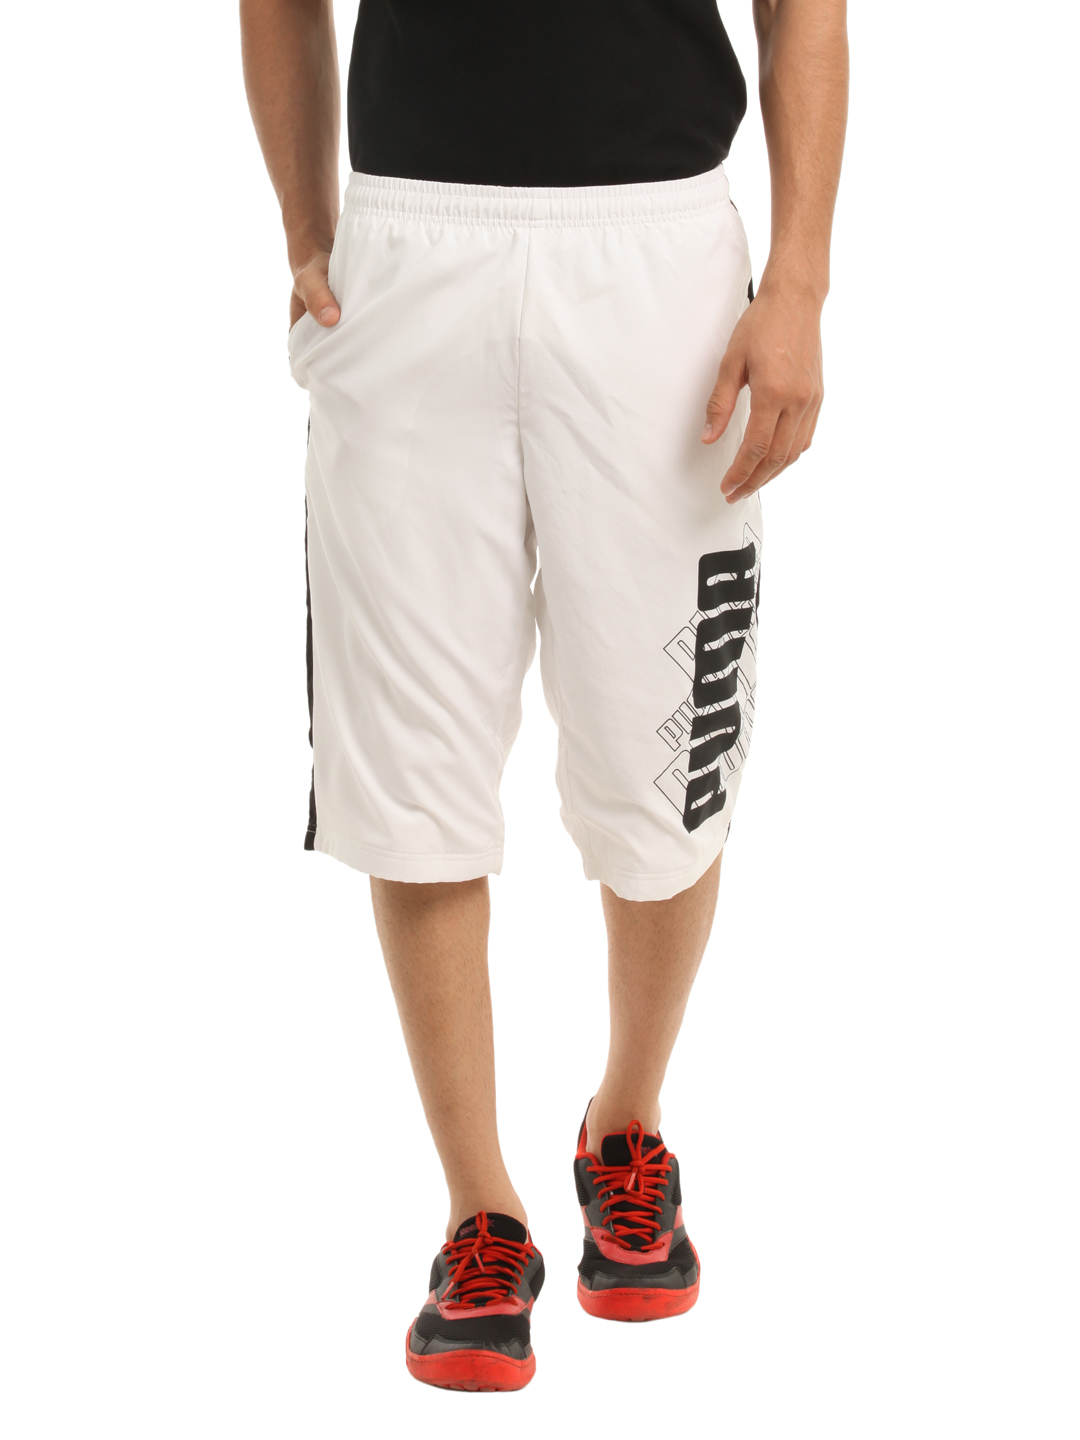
Puma Men White Shorts
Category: Apparel / Bottomwear / Shorts
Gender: Men
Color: White
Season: Summer 2012
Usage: Casual